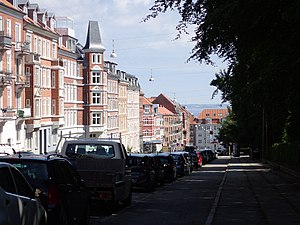
Aarhus / Galleri
Trøjborgvej. De stejle gader på Trøjborg giver et godt udsyn over Aarhusbugten.
Aarhus eller Århus er Danmarks næststørste og Jyllands største byområde med 280.534 indbyggere. I Aarhus Kommune bor der 349.983 indbyggere. I den større byzone regner Eurostat med et befolkningstal på 845.971.